Mandaic language

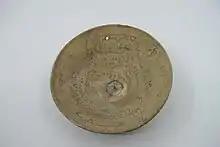
Incantation bowl from Mesopotamia dated between the 5th and the 8th century, inscribed in Mandaic, in the collection of the Jewish Museum of Switzerland.

This southeastern Aramaic dialect is transmitted through religious, liturgical, and esoteric texts, most of them stored today in the Drower Collection, Bodleian Library (Oxford), the Bibliothèque Nationale (Paris), the British Library (London), and in the households of various Mandaeans as religious texts. More specific written objects and of linguistic importance on account of their early transmission (5th–7th centuries CE) are the earthenware incantation bowls and Mandaic lead rolls (amulets) (3rd–7th centuries CE), including silver and gold specimens that were often unearthed in archaeological excavations in the regions of their historical living sites between Wasiṭ and Baṣra, and frequently in central Iraq, for example (Bismaya, Kish, Khouabir, Kutha, Uruk, Nippur), north and south of the confluences of the Euphrates and Tigris (Abu Shudhr, al-Qurnah), and the adjacent province of Khuzistan (Hamadan).